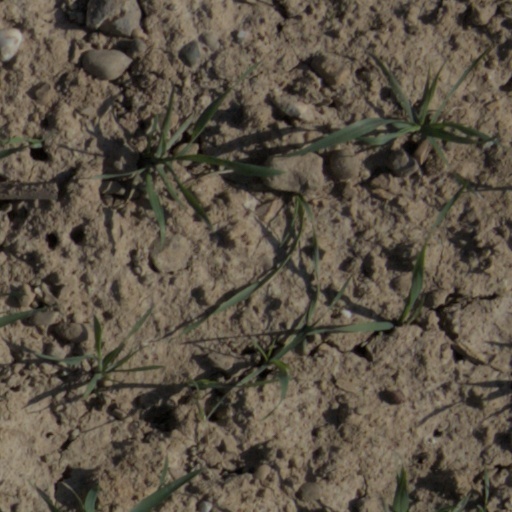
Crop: wheat